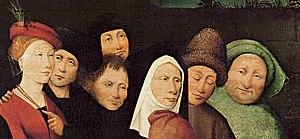
Détail de L'Escamoteur de Jérôme Bosch
L'Escamoteur, parfois désigné sous Le Jongleur, ou Le Bouffon ou encore Le Prestidigitateur est une huile sur bois attribuée au peintre néerlandais Jérôme Bosch. Réalisé entre 1475 et 1505, il est conservé dans un coffre-fort au Musée municipal de Saint-Germain-en-Laye.